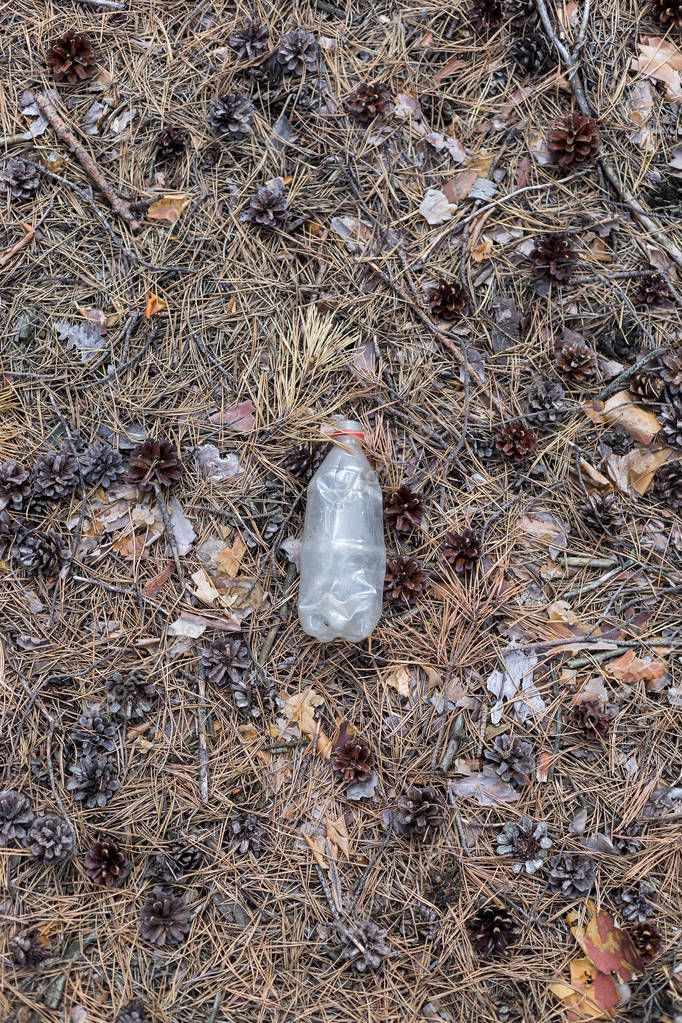
Label: plastic